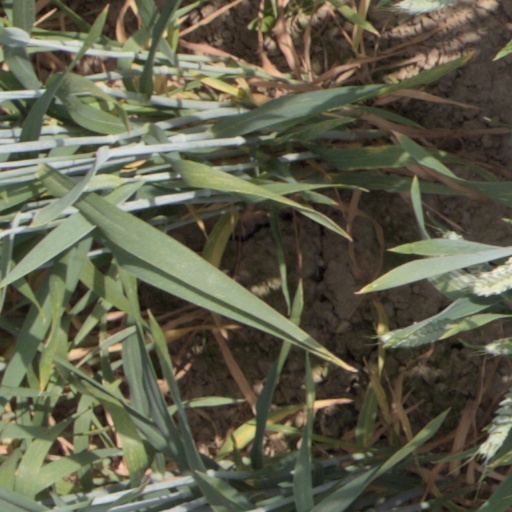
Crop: wheat